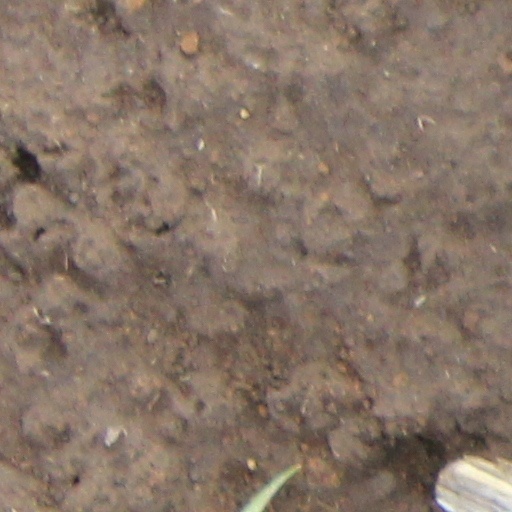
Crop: wheat